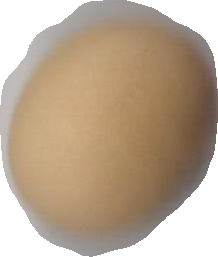
Variety: Anjasmoro